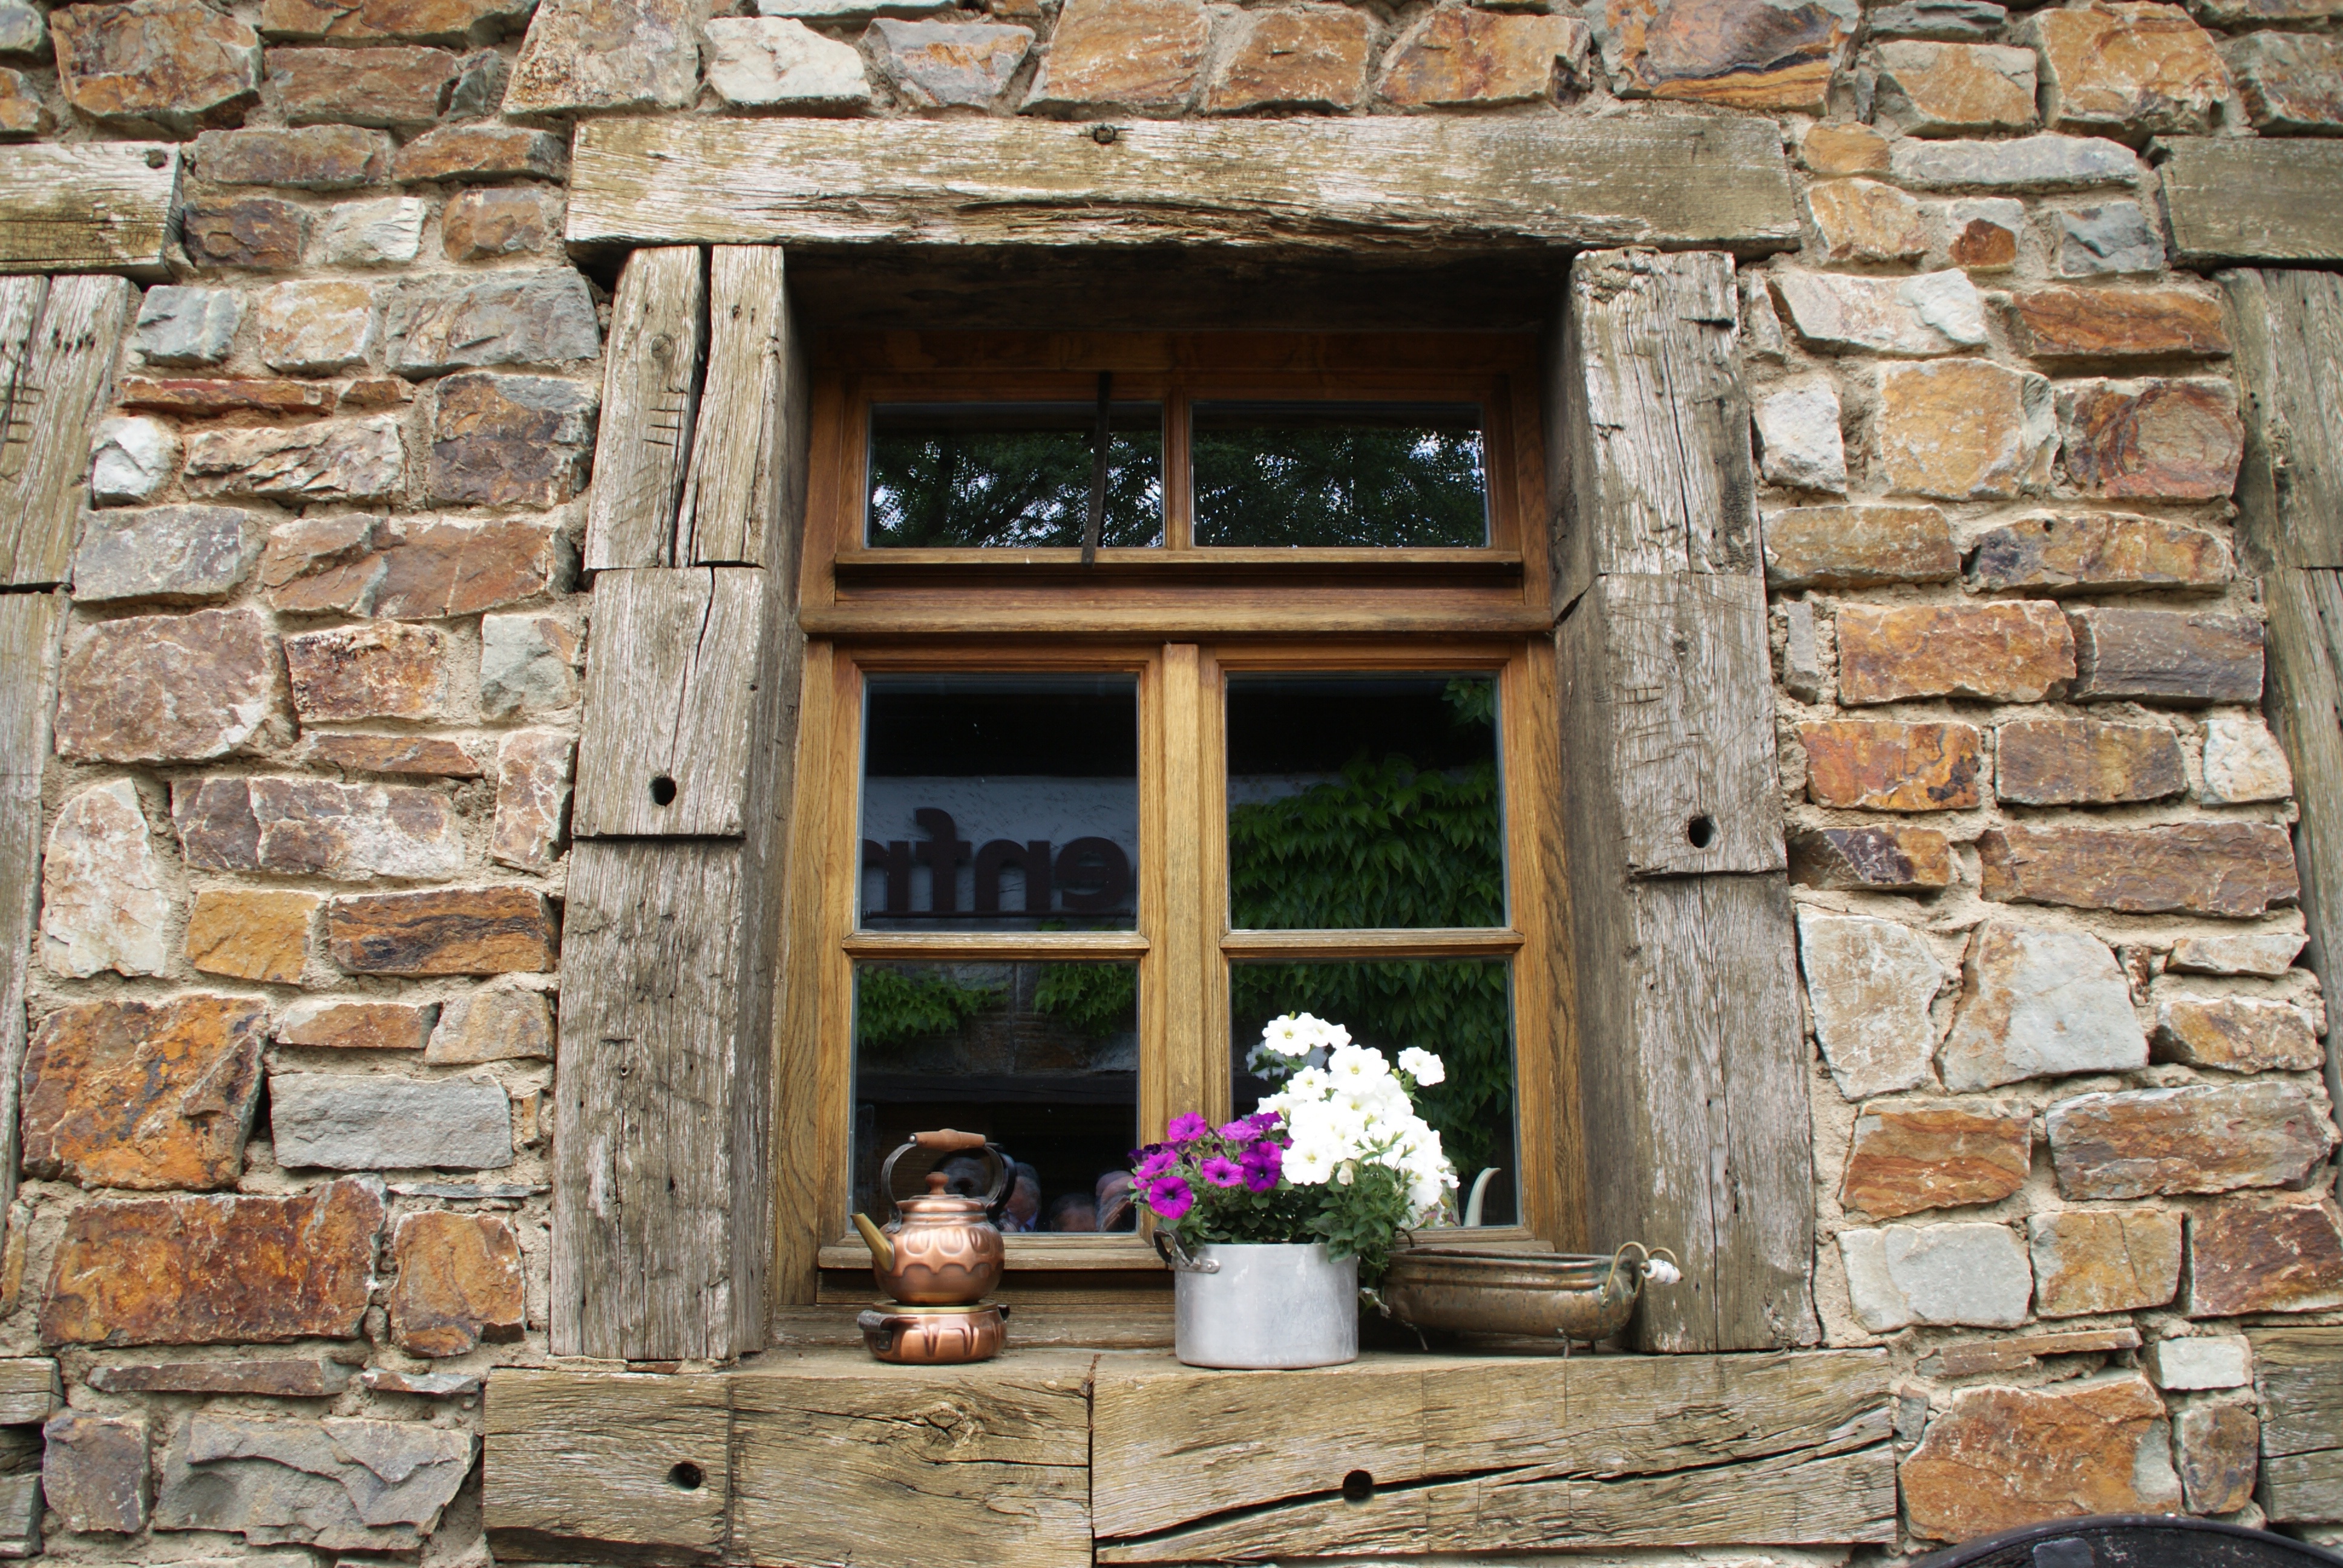
rock, wood, window, building, old, home, wall, cottage, frame, romantic, facade, stone wall, brick, shutter, flowers, stones, shutters, estate, brickwork, solid, quarry stone, breakage, copper boiler, ancient history